JNR Class EF63

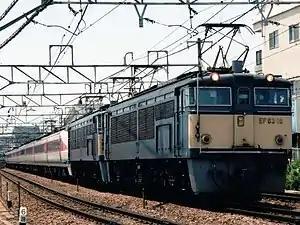
A pair of EF63s leading a 489 series EMU on a "Hakusan" service in June 1997

A total of 25 Class EF63 locomotives were built between 1962 and 1976 exclusively for use as bankers (U.S. "helpers" or "pushers") on the steeply-graded Usui Pass section of the Shinetsu Main Line between and . They replaced the Class ED42 electric locomotives previously used on the rack-and-pinion line between these two stations.